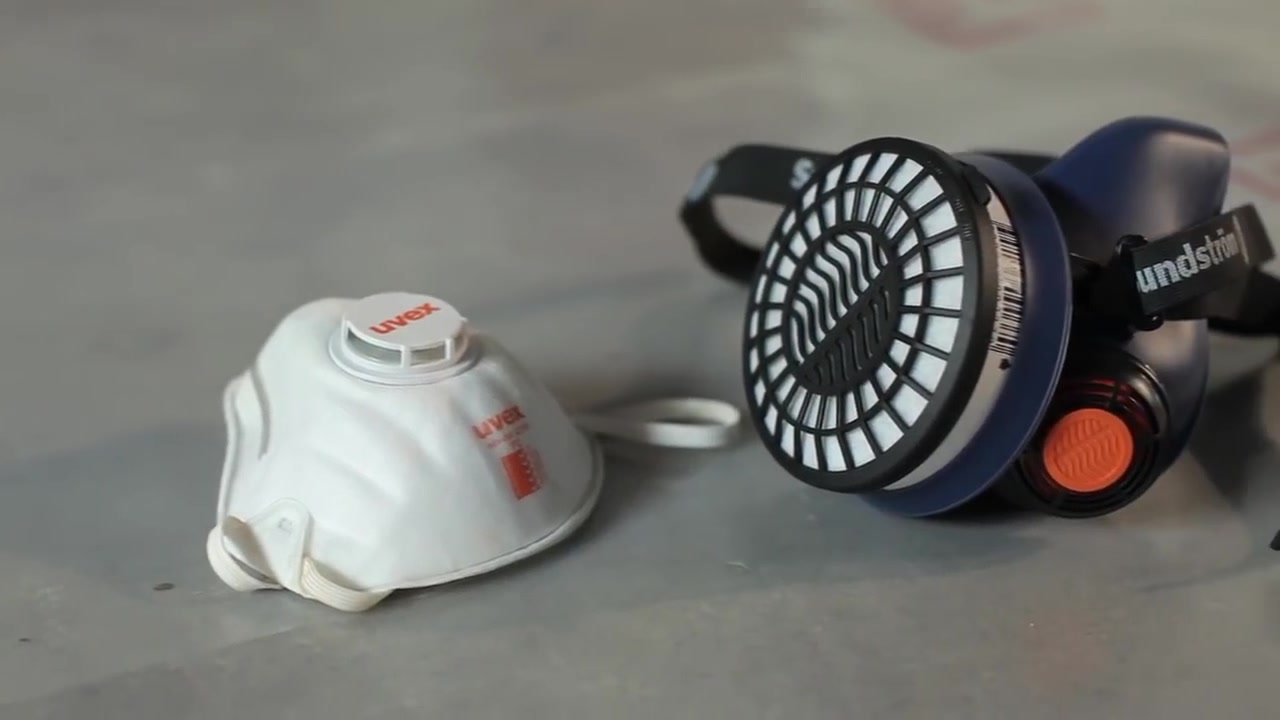
Objects detected:
Mask
Mask